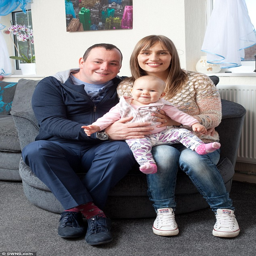
the proud parents said : we 're just so proud ofhorror film .